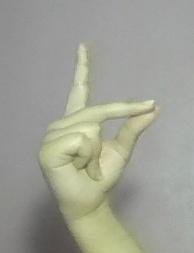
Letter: ta